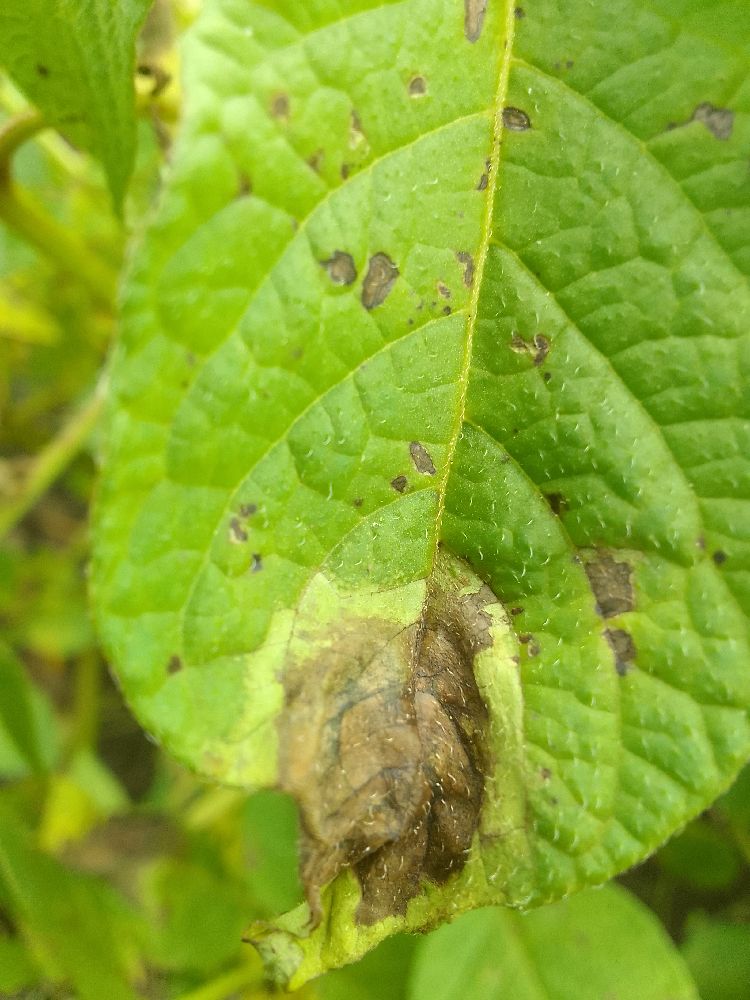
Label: Late blight